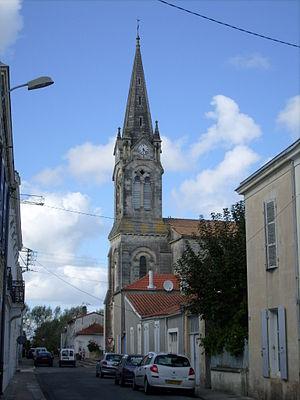
L'église du Château d'Oléron